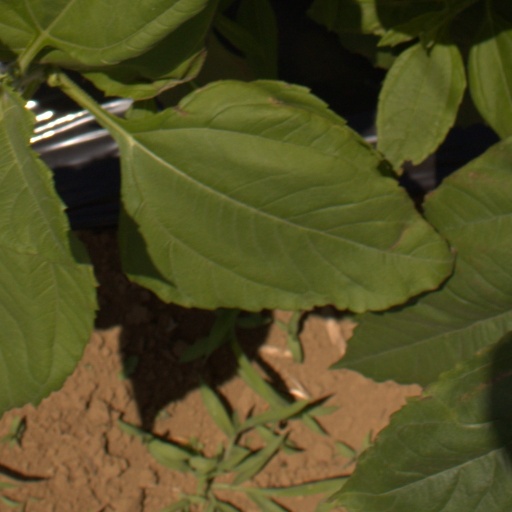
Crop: Jerusalem artichoke